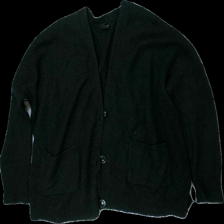
View: front
Type: Cardigan
Category: Ladies
Brand: Lindex
Colors: Black
Material: 47% akryl 28% polyamid 15% ull 5% mohair 5% elastan
Cut: None
Size: M
Season: All
Stains: Major
Damage: smuts fläckar
Damage location: middle center
Damage 2: smuts fläckar
Damage 2 location: middle left
Damage 3: smuts fläckar
Damage 3 location: bottom left
Price range: <50
Recommended usage: Export
Description: cardigan